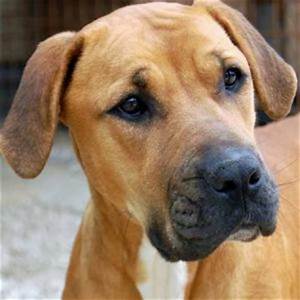
Label: dog